Human reproductive system

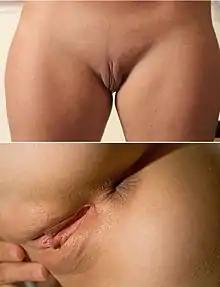
The front and back of the human vulva

The vagina meets the outside at the vulva, which is made up of the labia, clitoris and vestibule; during intercourse this area is lubricated by mucus secreted by the Bartholin's glands. The vagina is attached to the uterus through the cervix, while the uterus is attached to the ovaries via the fallopian tubes. Each ovary contains hundreds of egg cells or ova (singular "ovum").